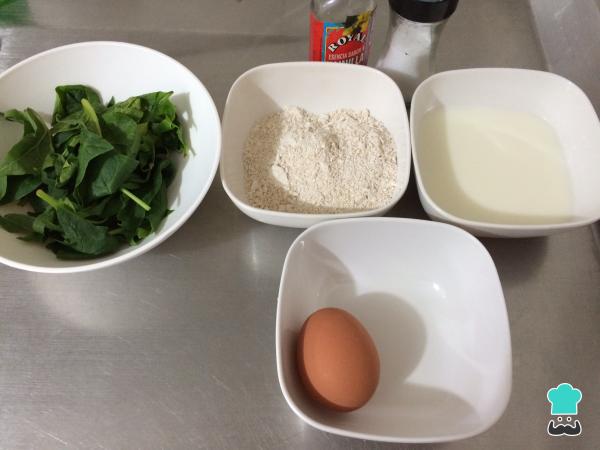
Antes de realizar estos crepes saludables, el primer paso es alistar todos los ingredientes.